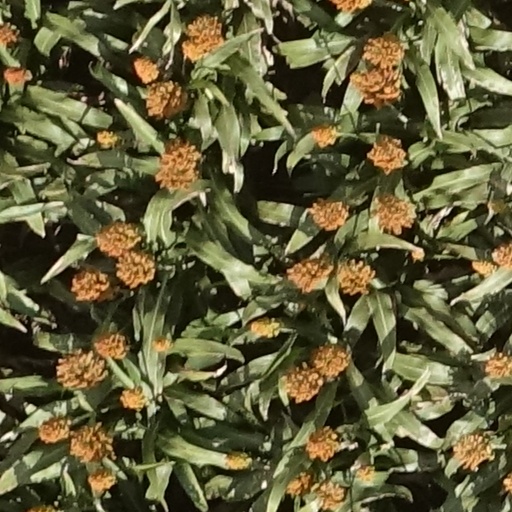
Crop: sorghum